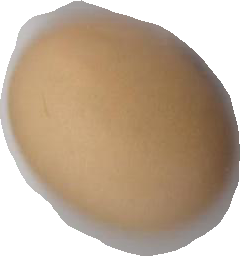
Variety: Anjasmoro